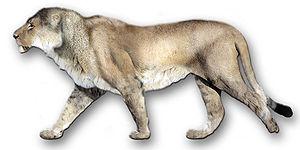
Les panthérinés constituent la sous-famille de félidés que l'on nomme couramment les grands félins. Cette sous-famille comprend deux à trois genres et réunit sept espèces actuelles de félins : la Panthère nébuleuse, Neofelis diardi, le lion, le léopard, l'once, le jaguar et le tigre. Les panthérinés sont des félins de moyenne à grande taille.
Panthera palaeosinensis est une espèce éteinte de félins du genre Panthera. Ses restes fossiles ont été découverts dans le nord de la Chine dans des sédiments mal datés vers la limite Pliocène-Pléistocène, il y a environ 2,6 millions d’années.
Le Lion américain, ou Lion d'Amérique, est une espèce éteinte de grand félins de la sous-famille des Pantherinae et du genre Panthera, très proche du lion actuel, ayant vécu en Amérique du Nord pendant le Pléistocène, il y a entre 340 000 et 11 000 ans. Des études génétiques ont montré qu'il n'appartient pas à l'espèce Panthera spelaea ou à Panthera leo et s'agit donc d'une espèce totalement différente.